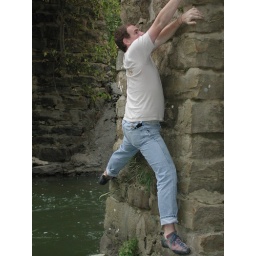
climbing a bridge in bozoo, wv 2003. rock climbing phase.